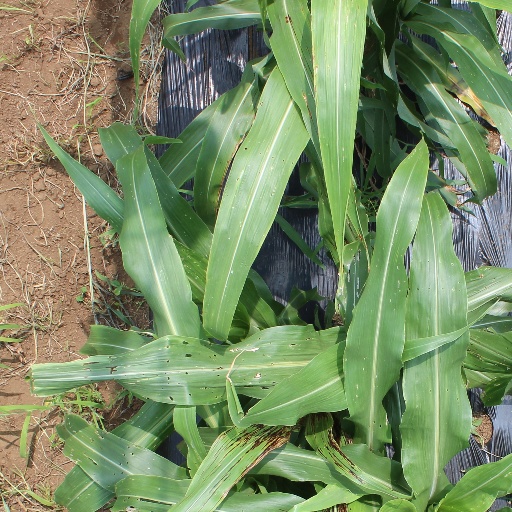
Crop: sorghum